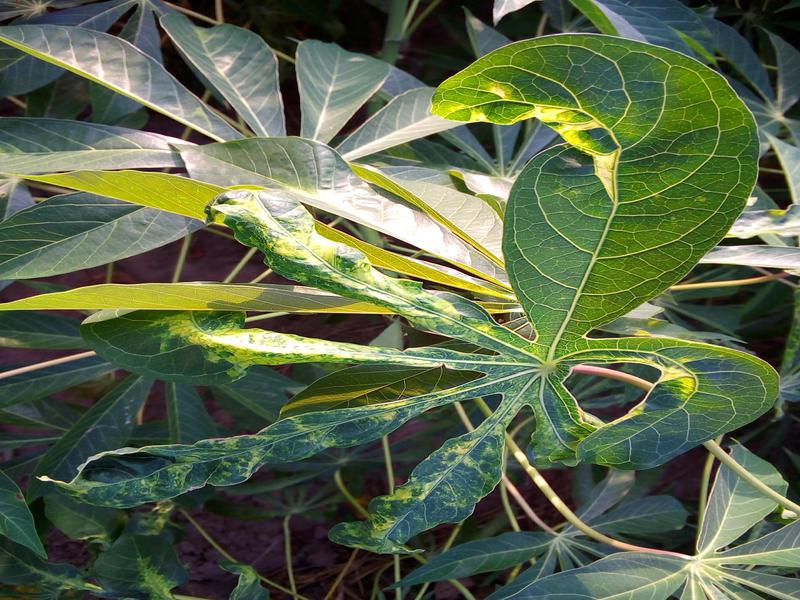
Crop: cassava
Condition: mosaic_disease